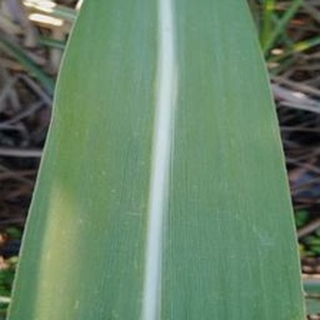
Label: healthy_sugarcane